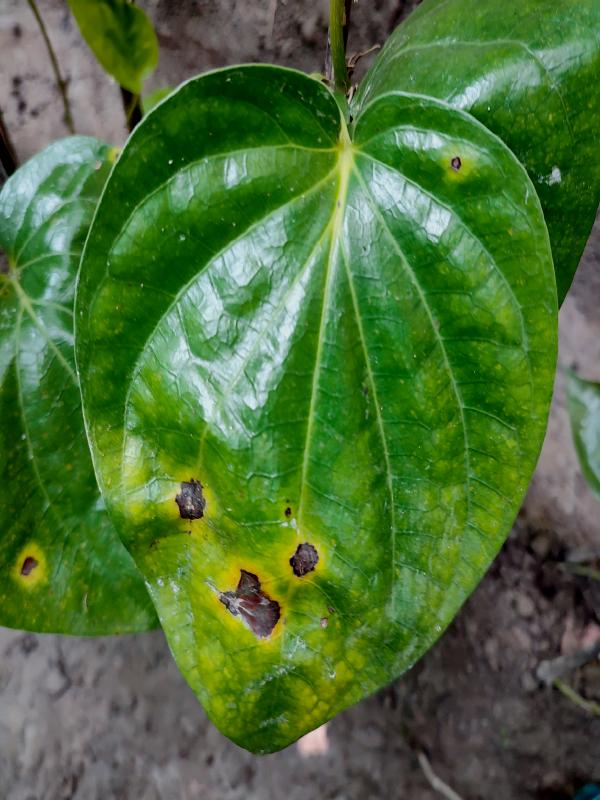
Label: Bacterial_Leaf_Disease